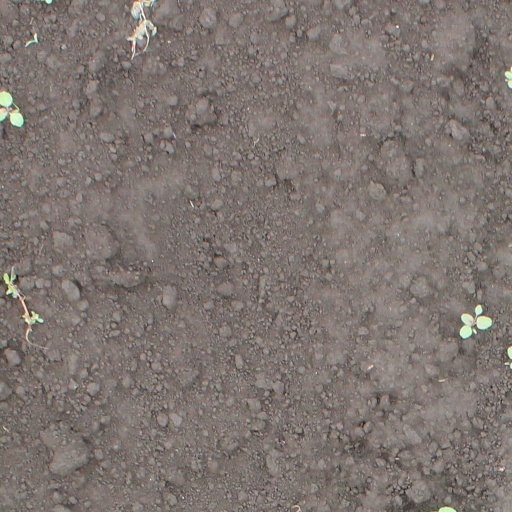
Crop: soybean